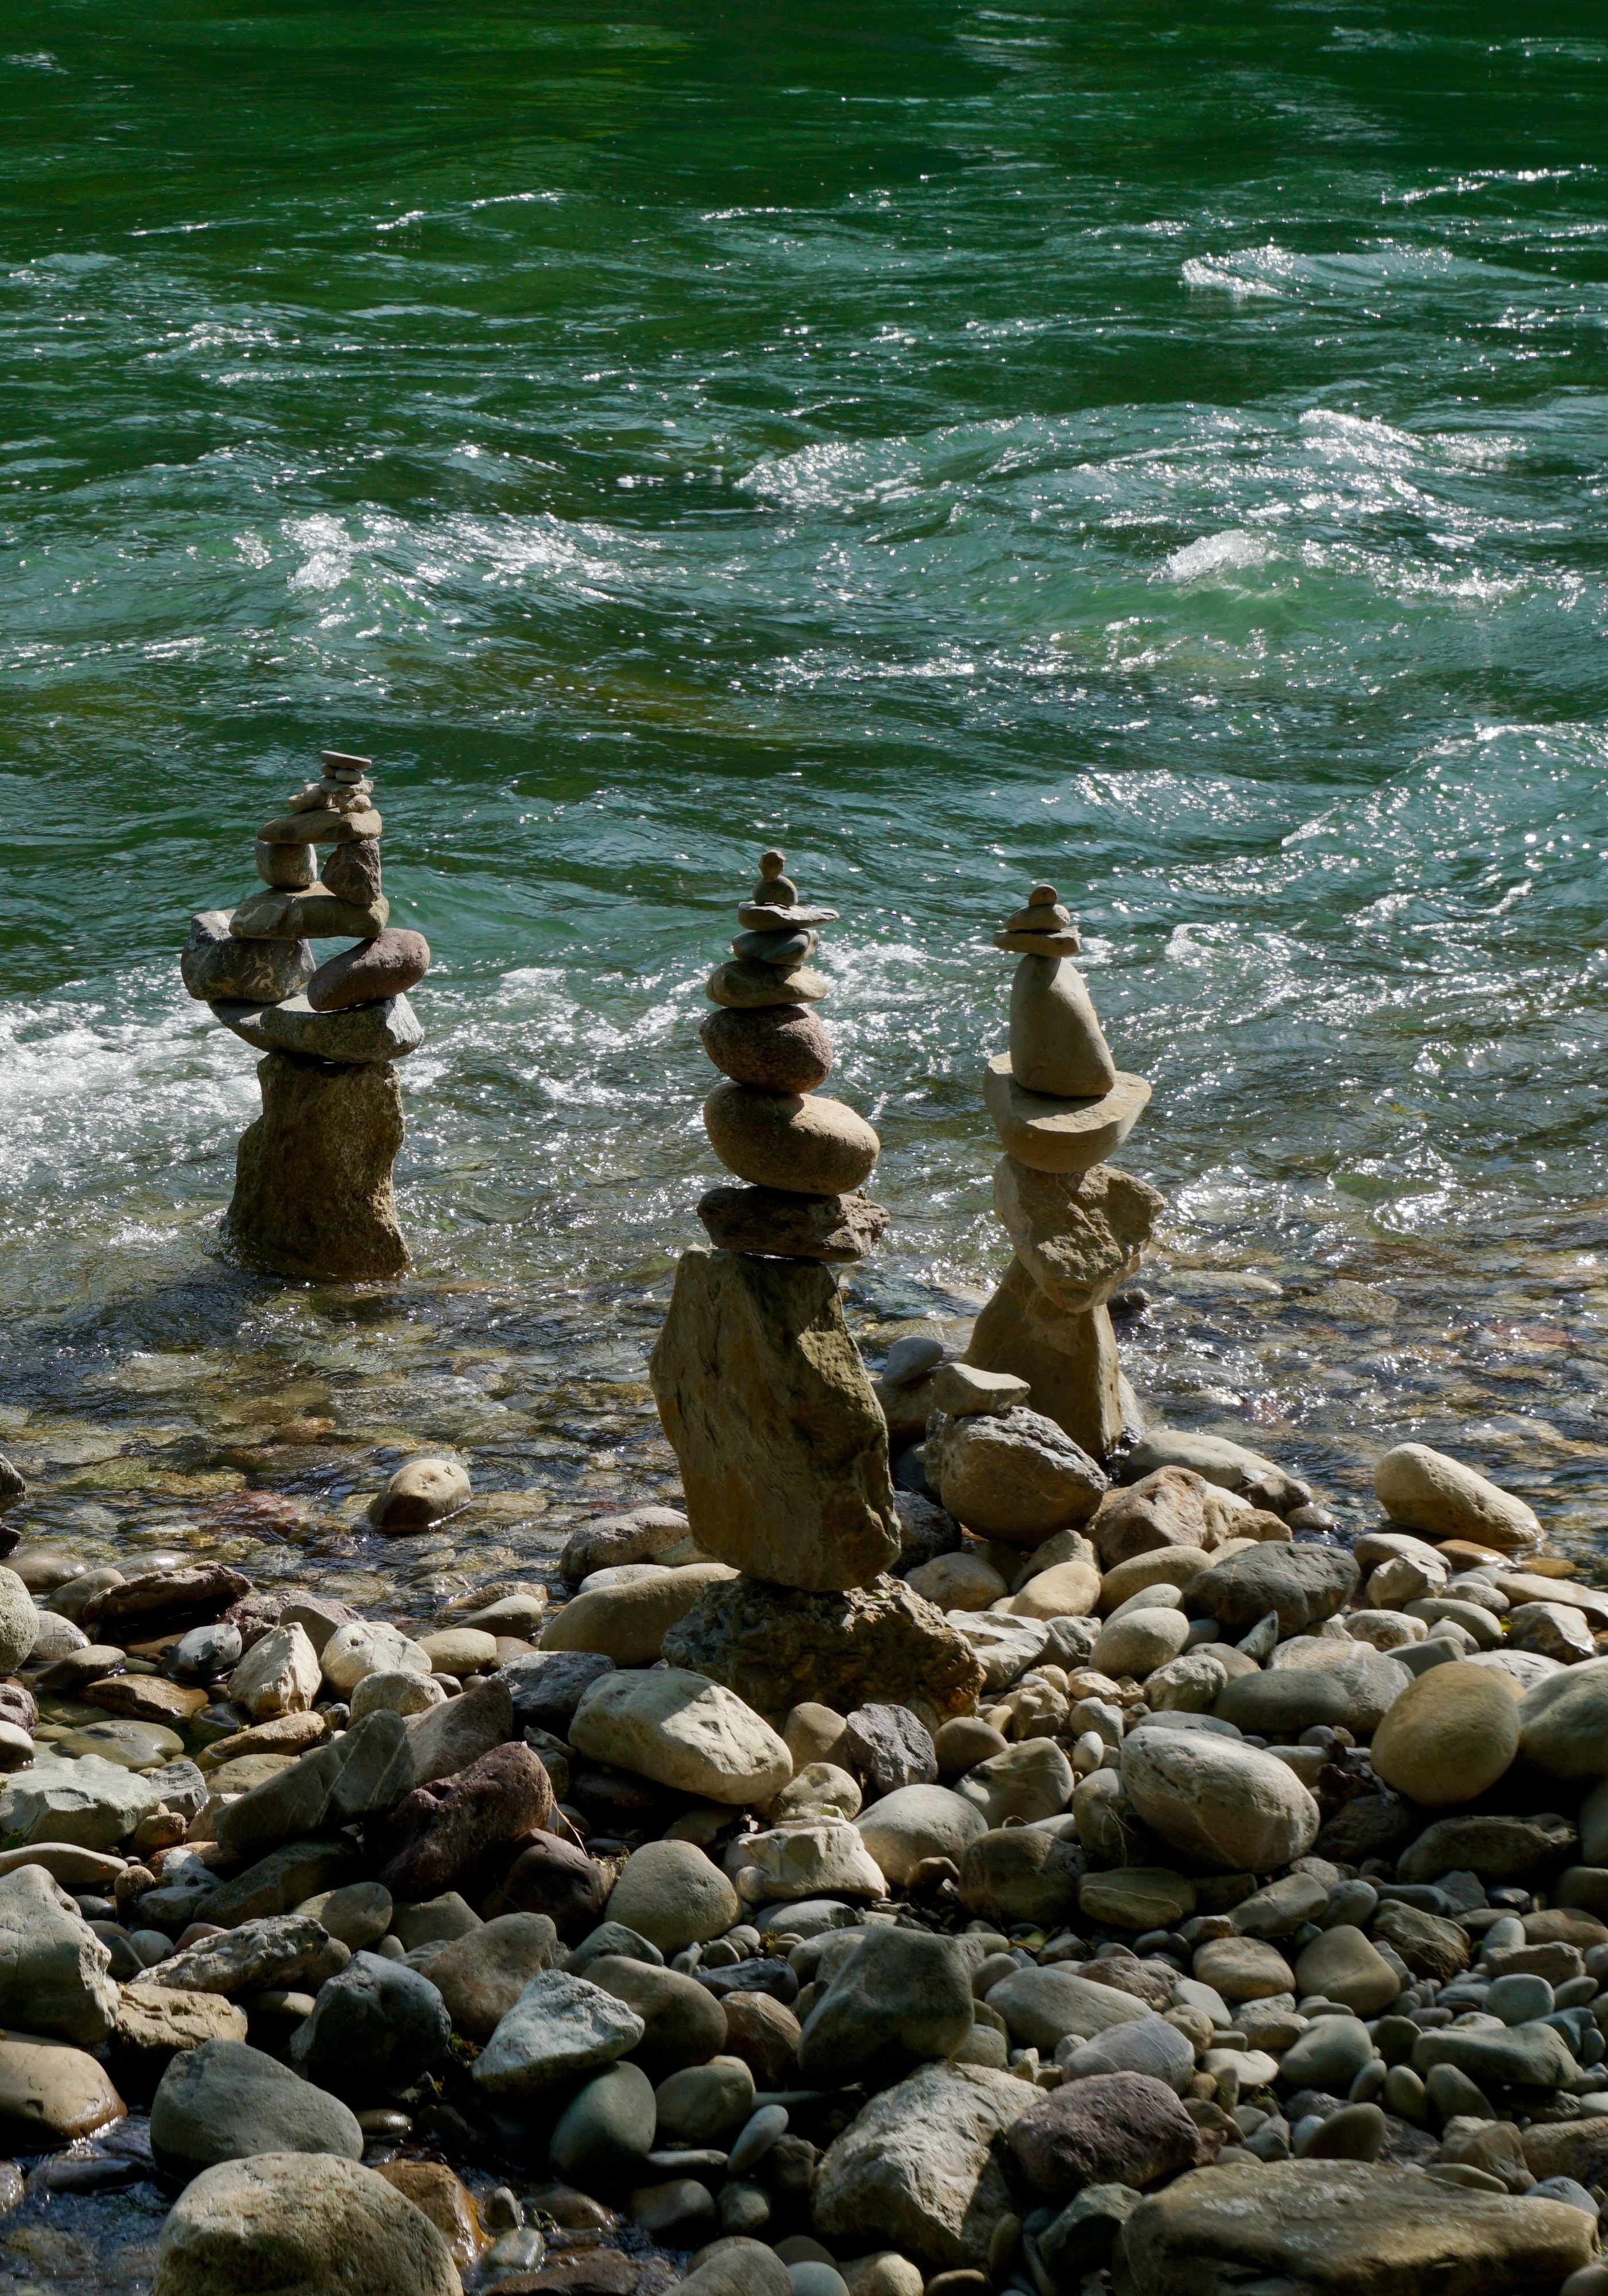
sea, coast, water, nature, rock, shore, river, material, body of water, stones, cairn